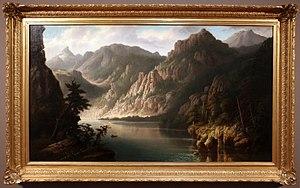
Heinrich Vianden, mieux connu sous le nom de Henry Vianden, né à Poppelsdorf le 9 juillet 1814 et mort à Milwaukee le 5 février 1899, est un lithographe et graveur américain d'origine allemande. Il est surnommé « The Bear » par ses amis et est souvent considéré comme le père de l'art du Wisconsin.